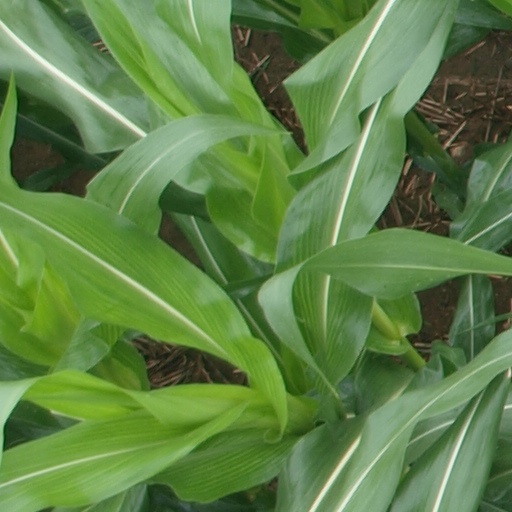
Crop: maize; corn